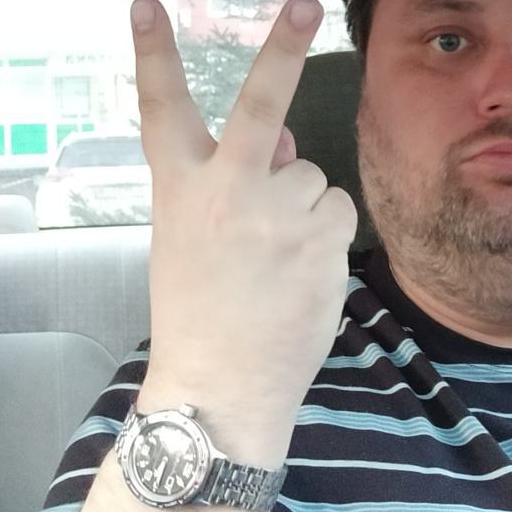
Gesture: peace_inverted